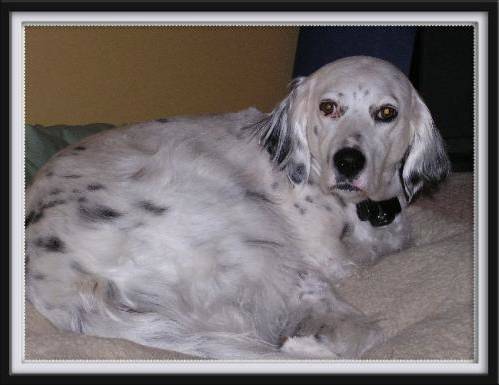
Label: dog